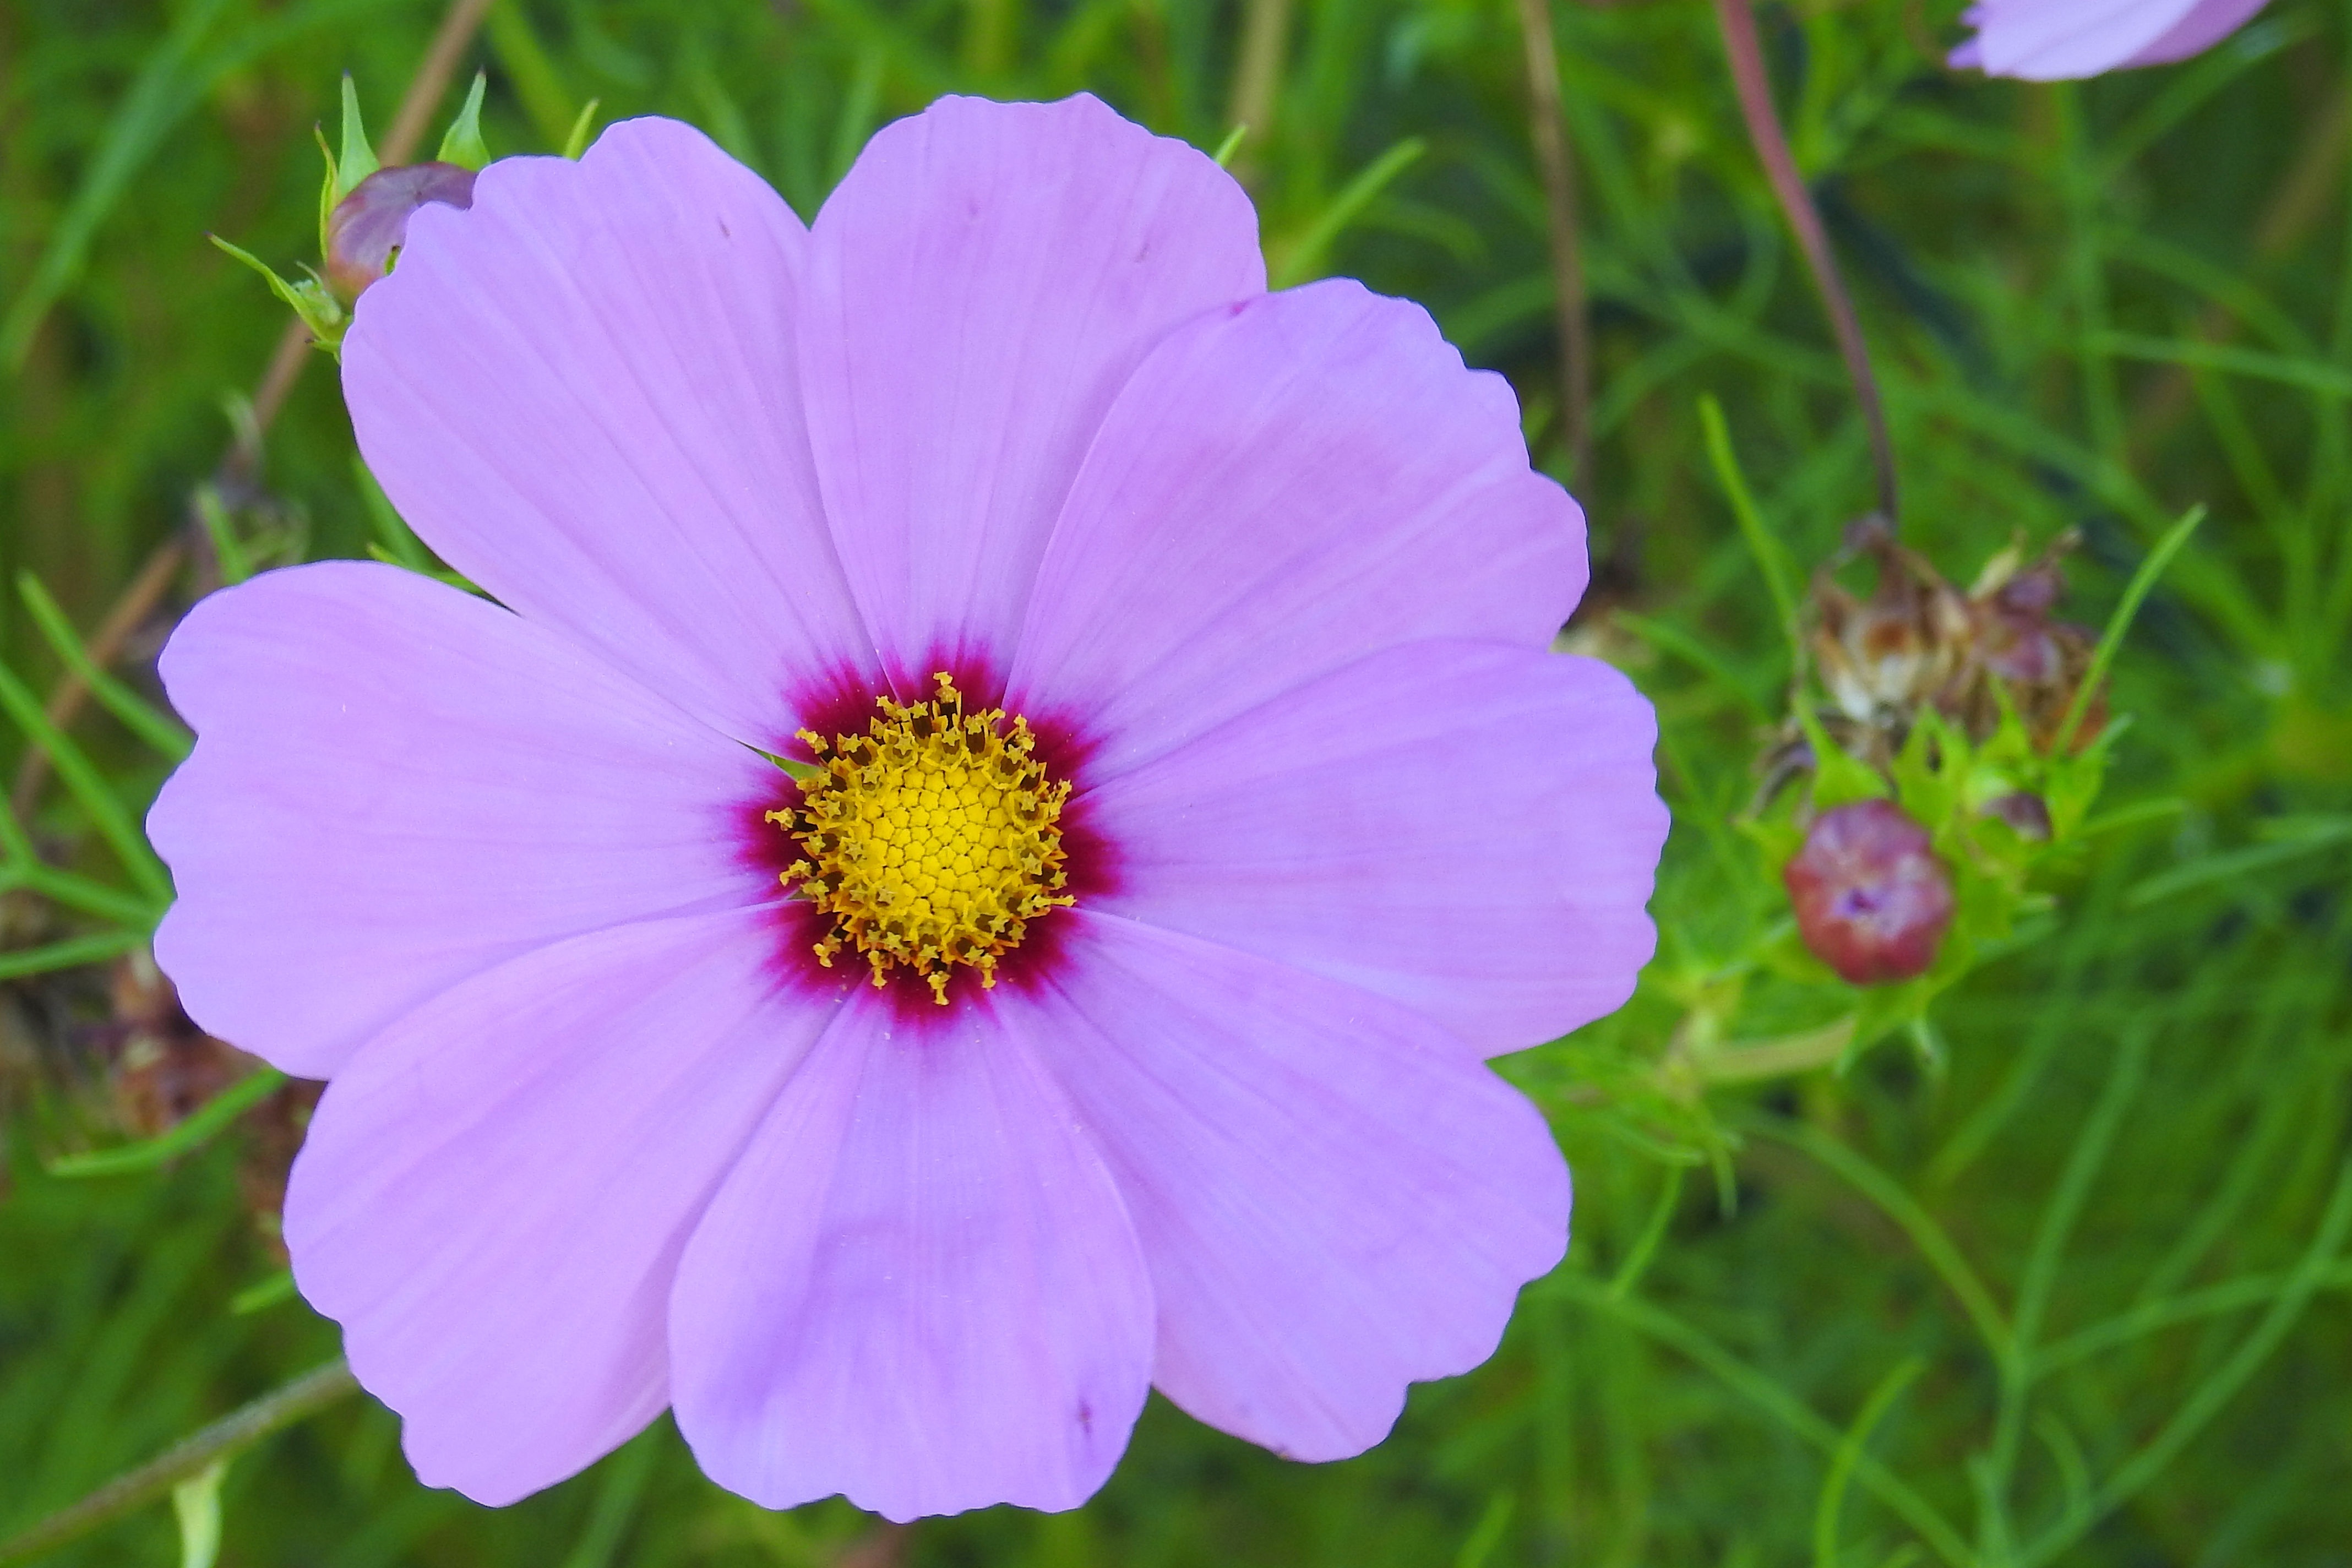
blossom, plant, cosmos, flower, petal, bloom, summer, garden, flora, wildflower, violet, macro photography, cosmea, flowering plant, daisy family, geranium cinereum, annual plant, land plant, garden cosmos